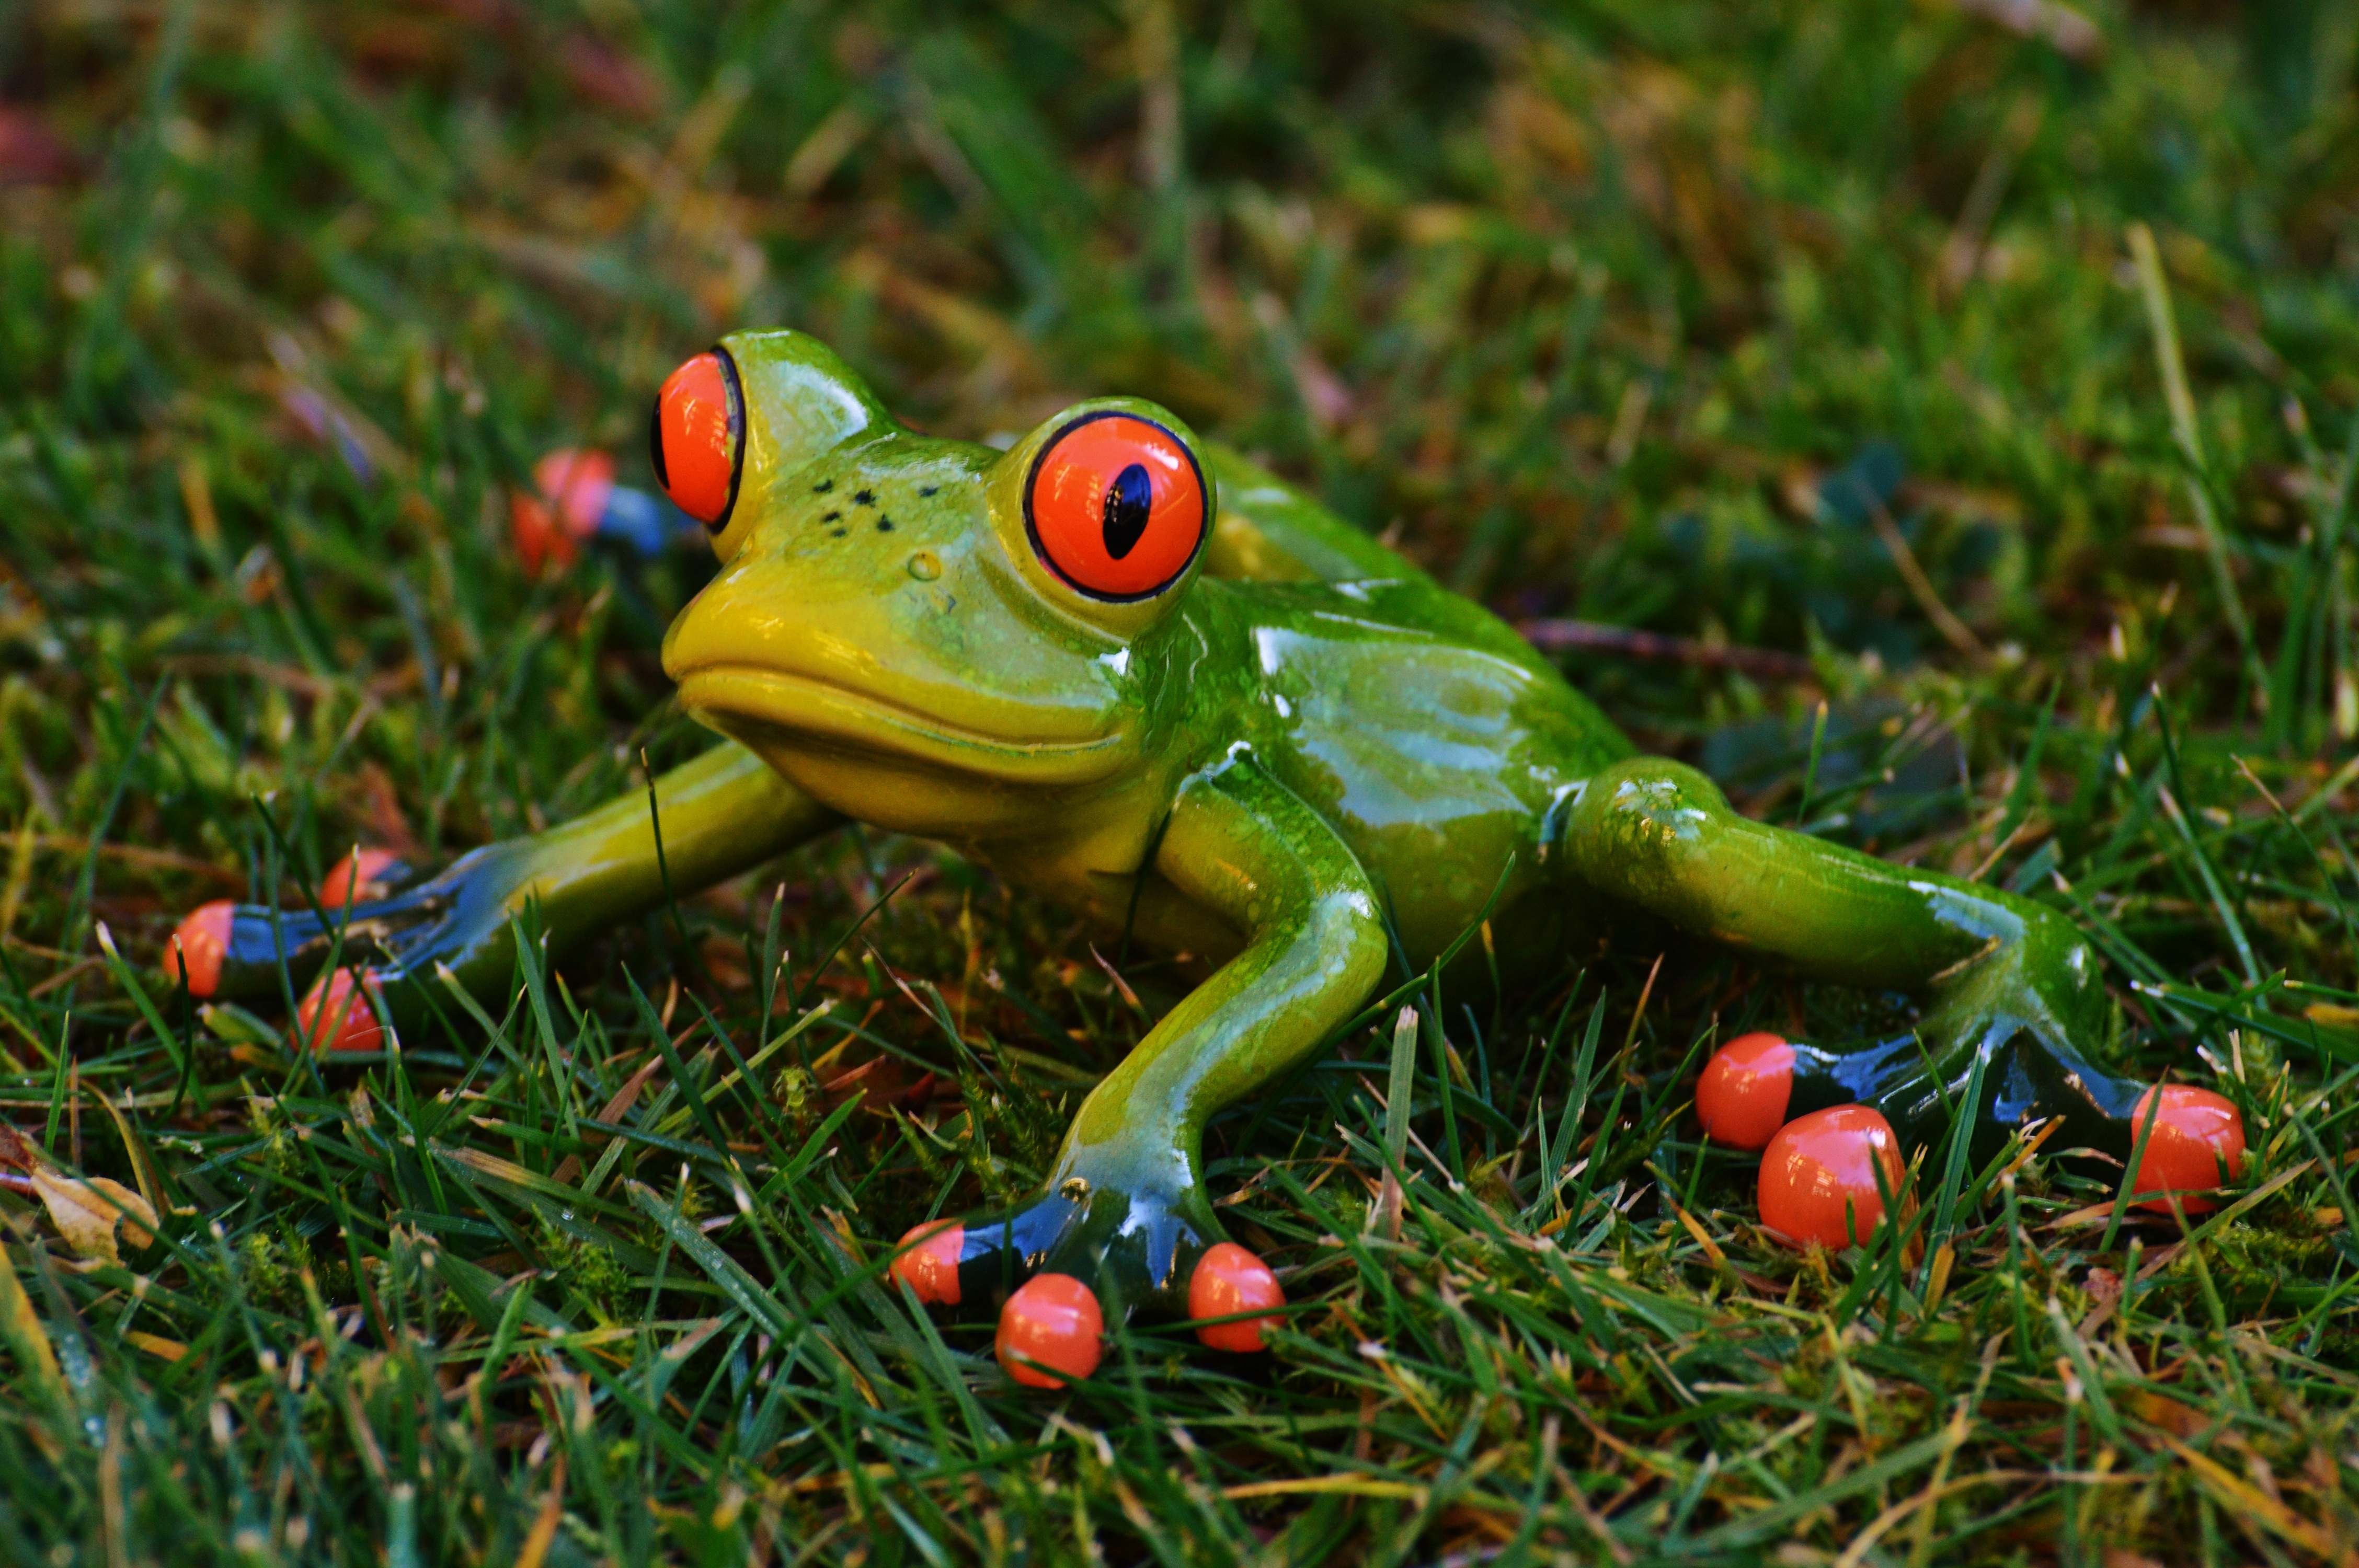
grass, meadow, sweet, animal, cute, wildlife, green, frog, amphibian, fauna, tree frog, figure, vertebrate, funny, bullfrog, ranidae